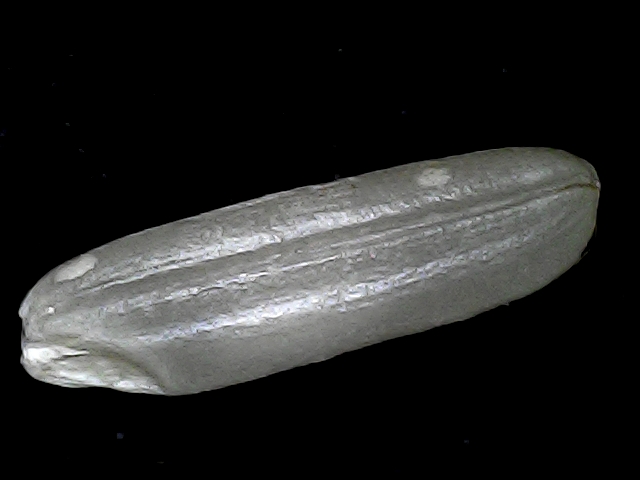
Rice variety: BD85